Table tennis at the 2000 Summer Olympics

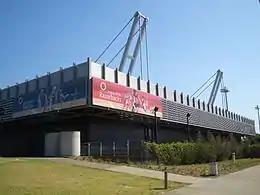
Table Tennis events were held at the State Sports Centre in Sydney Olympic Park.

The table tennis competition at the 2000 Summer Olympics consisted of four events.